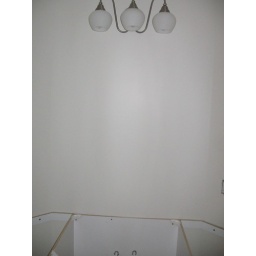
Lighting fixture and sink cabinet in half bath.